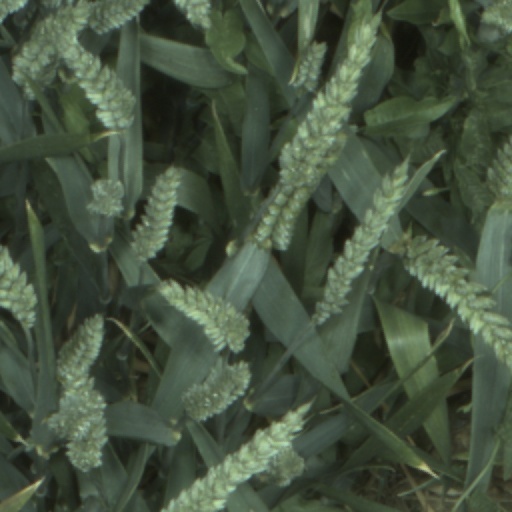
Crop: wheat